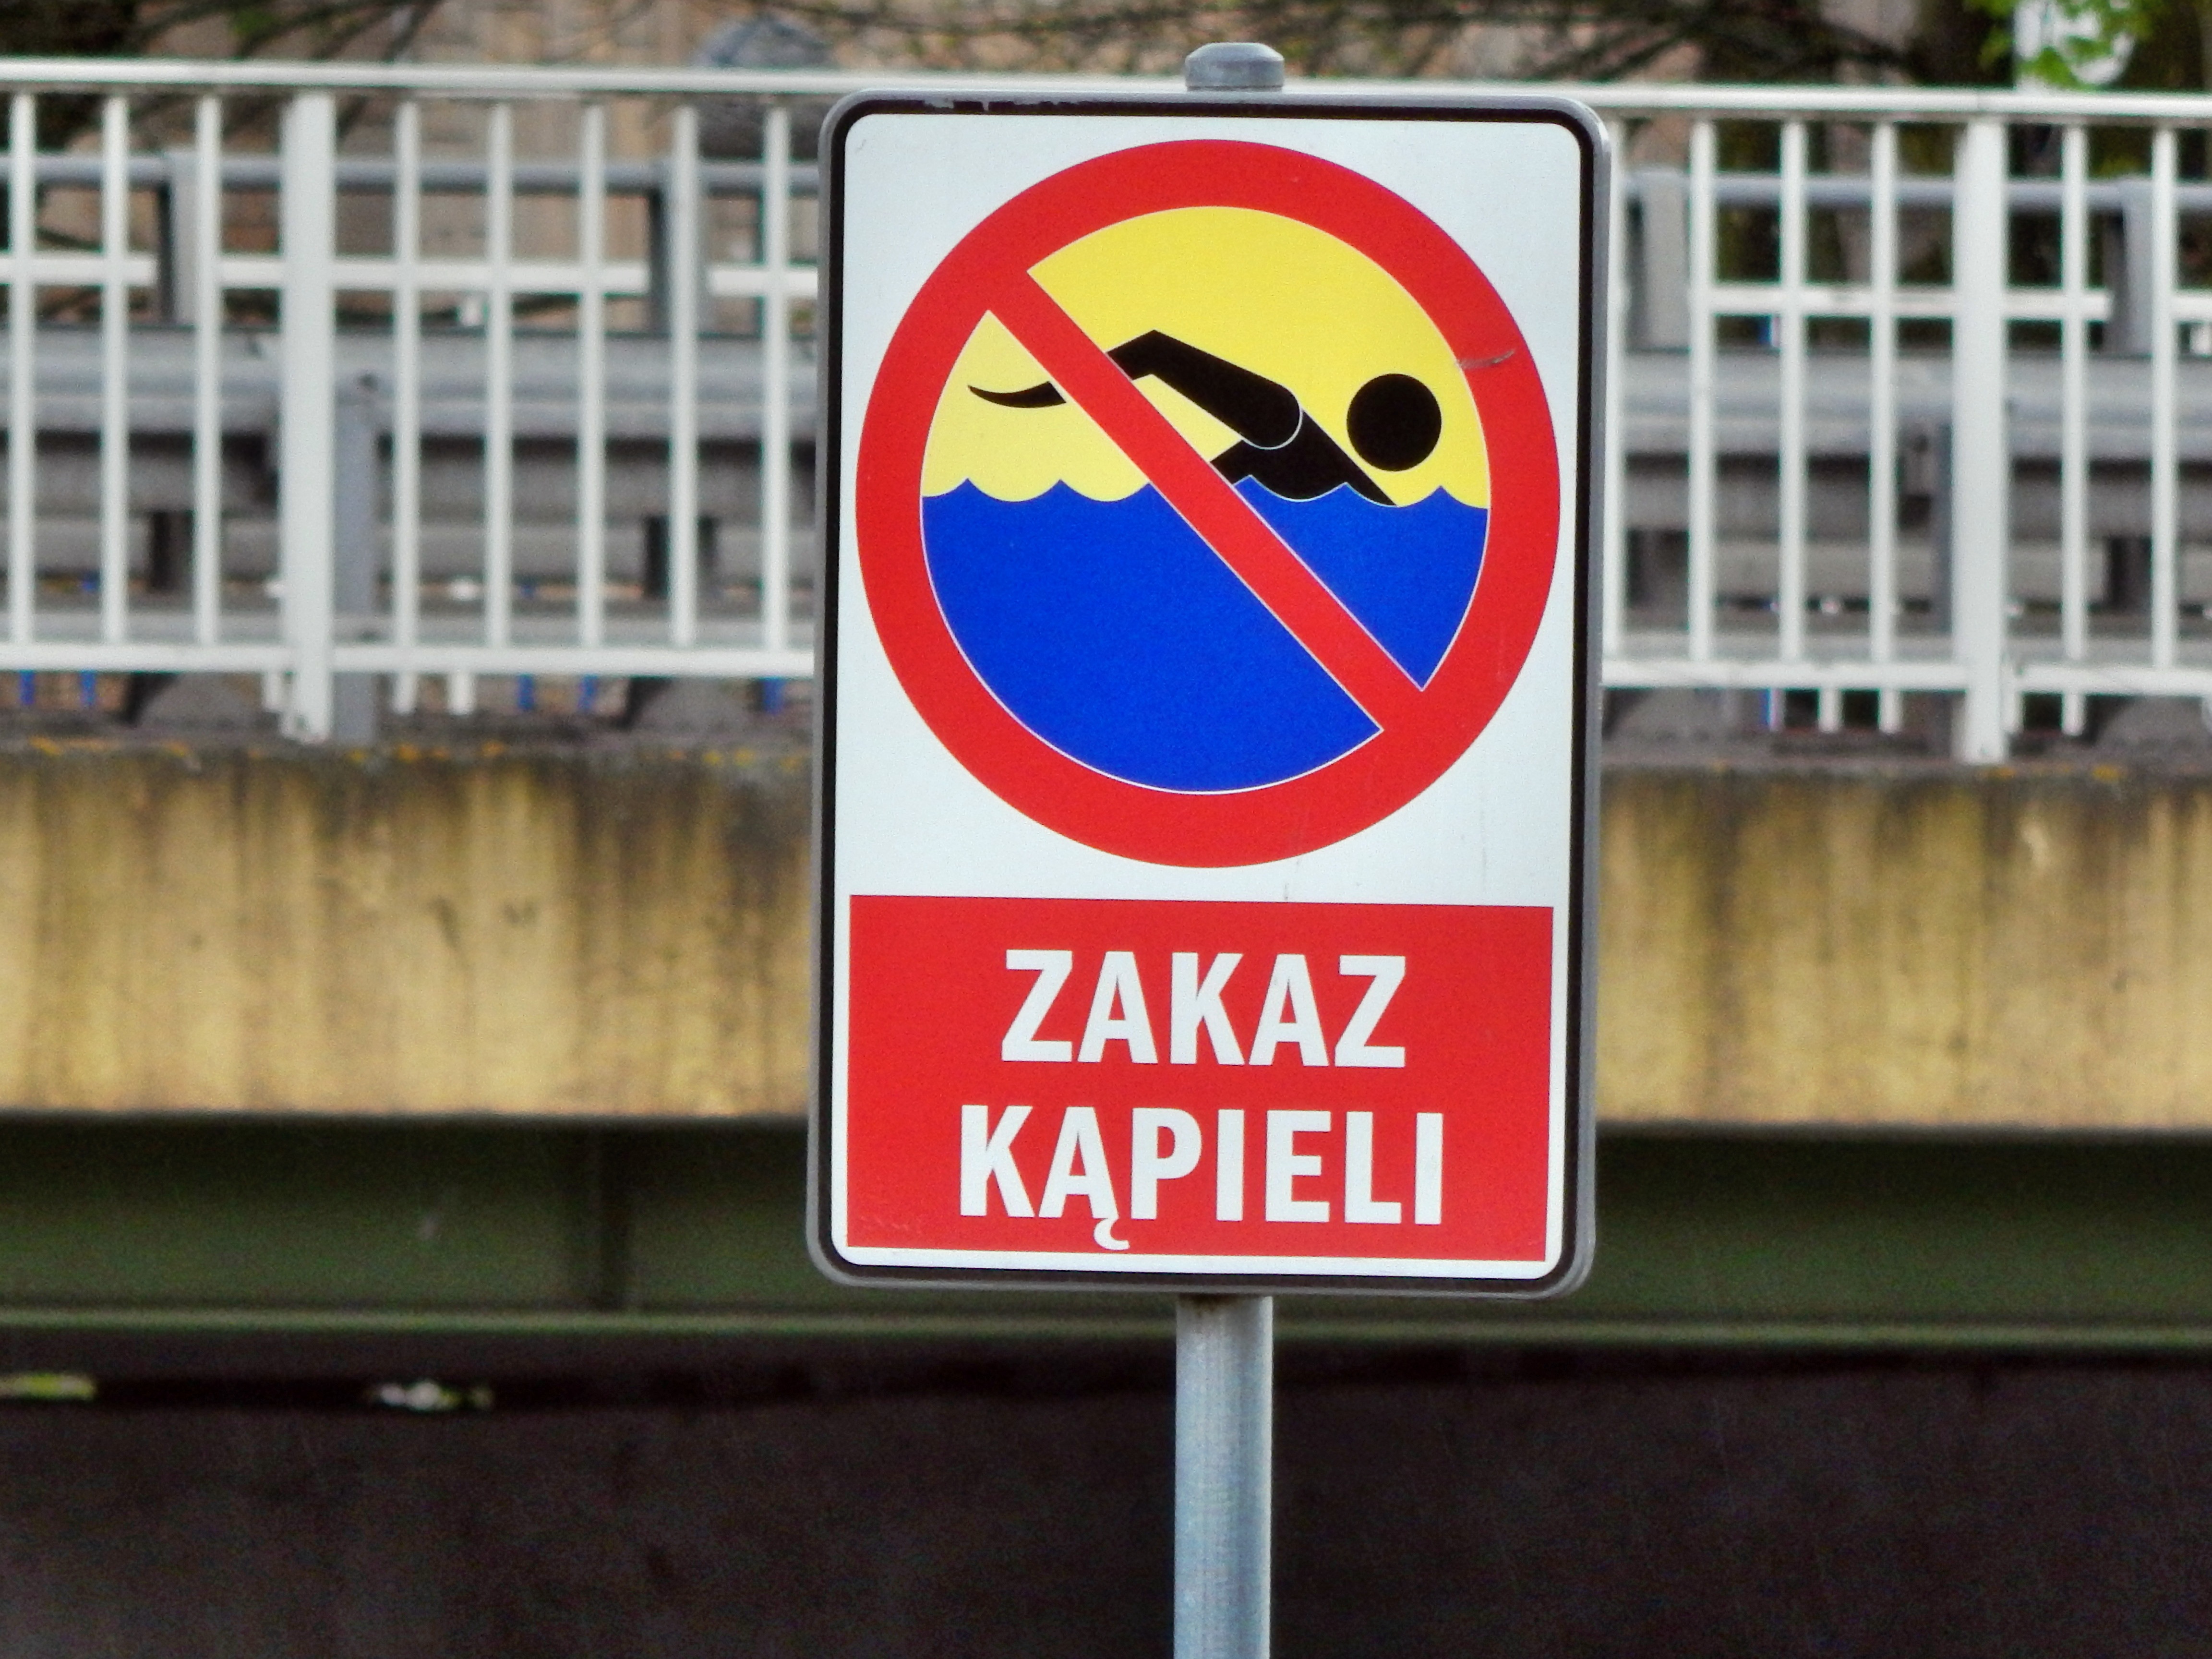
advertising, sign, street sign, signage, lane, warning, traffic sign, bathing prohibition